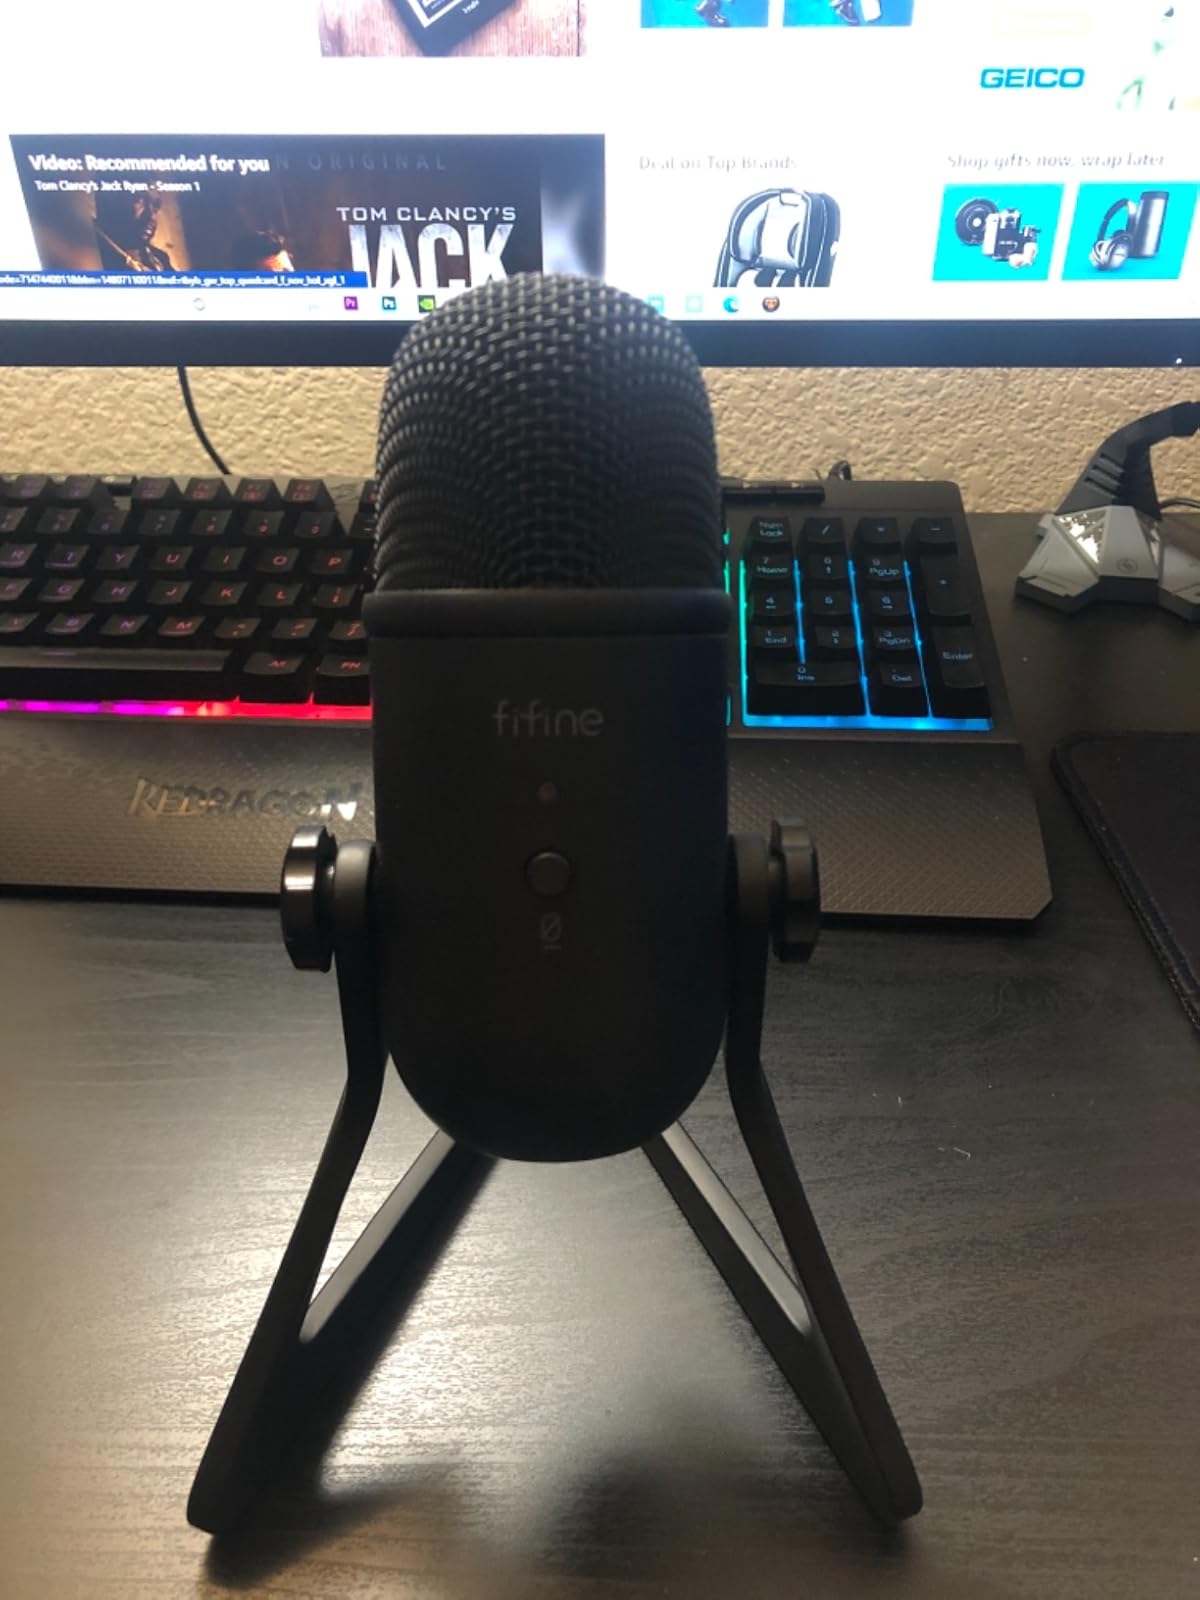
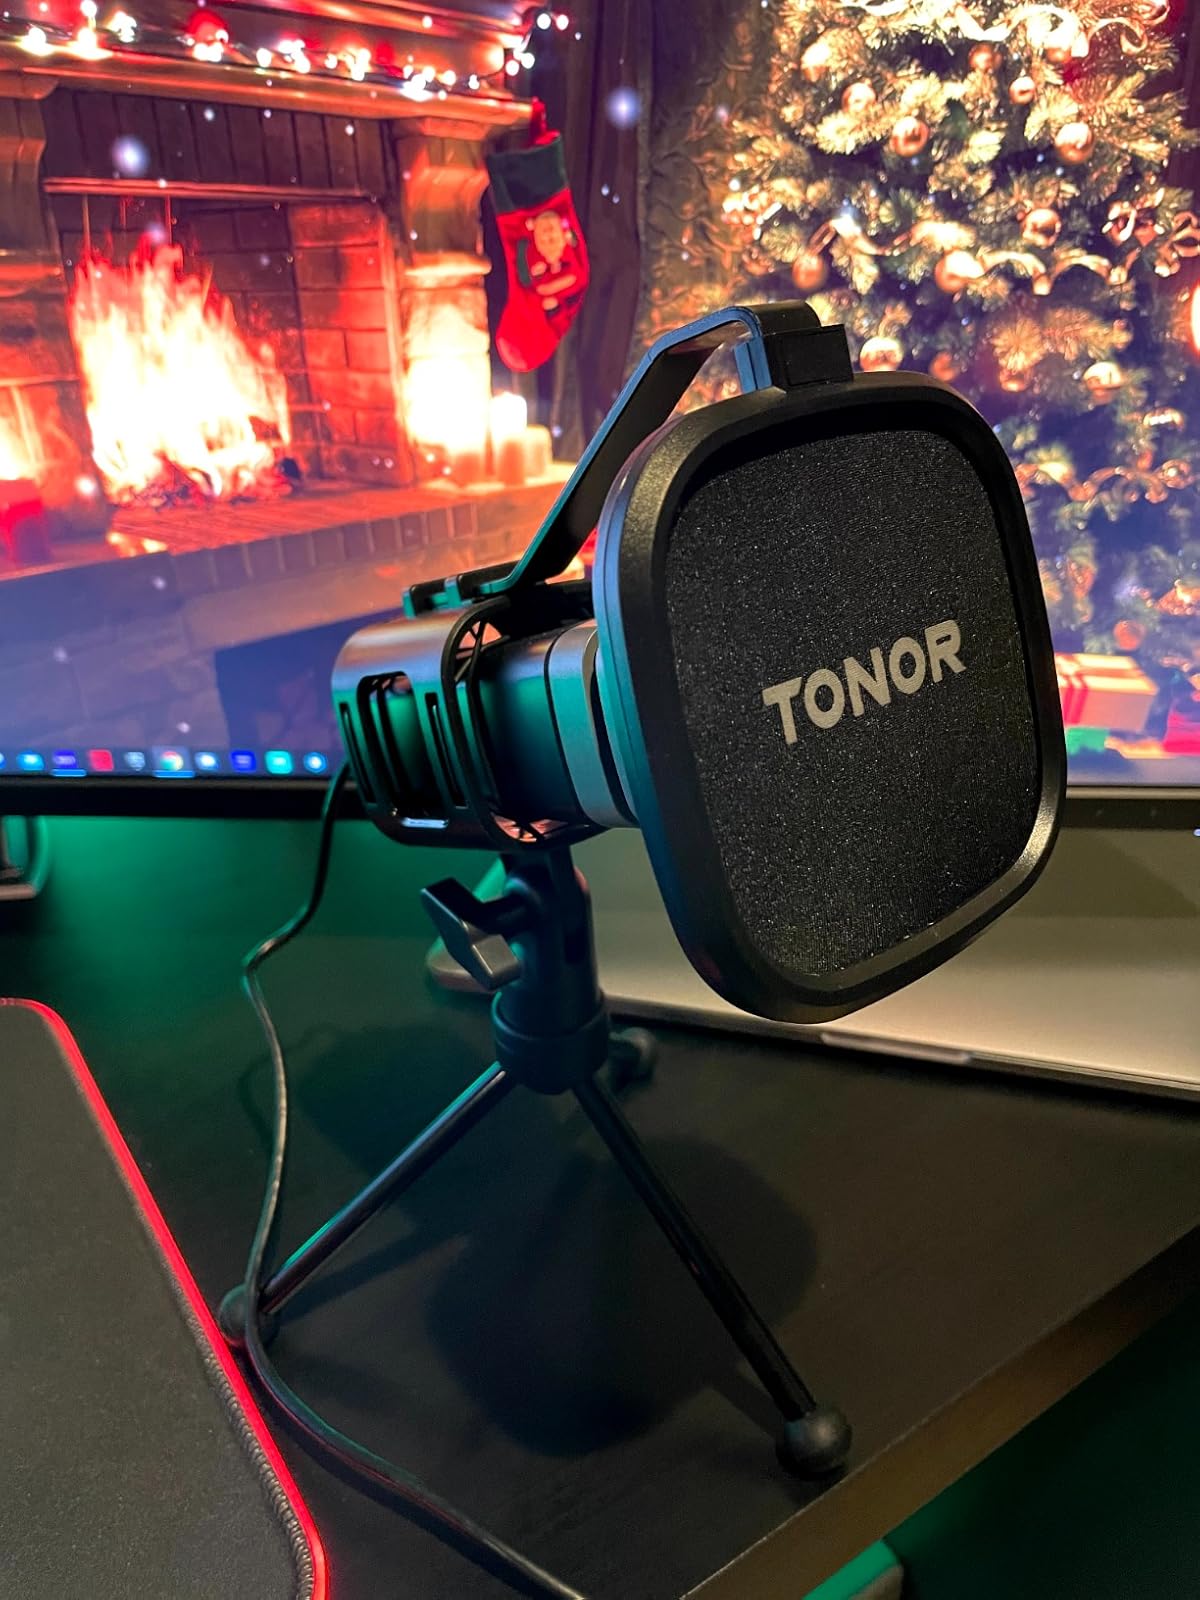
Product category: microphone
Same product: no